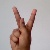
The image shows a hand gesture representing the letter 'K' in Indian Sign Language.